Seif Teka

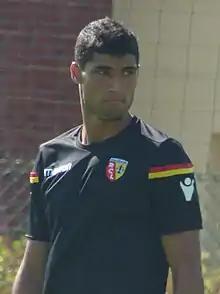
Teka training with Lens in 2018

Seif Teka (born 20 April 1991), alternatively spelled Saïf Tka, is a Tunisian professional footballer who plays as a defender for Egyptian Premier League club Ceramica Cleopatra FC.